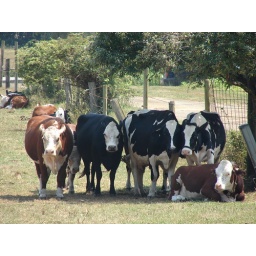
A few old cows gathering in the shade beneath this tree... Some old ladies at their book club...